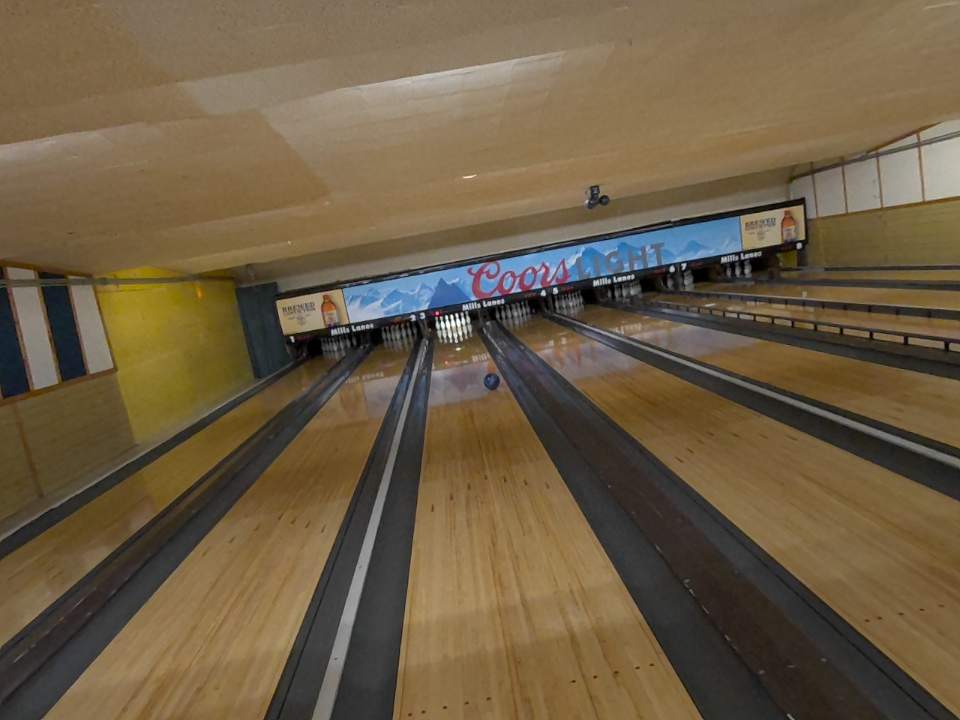
Object: bowling_ball